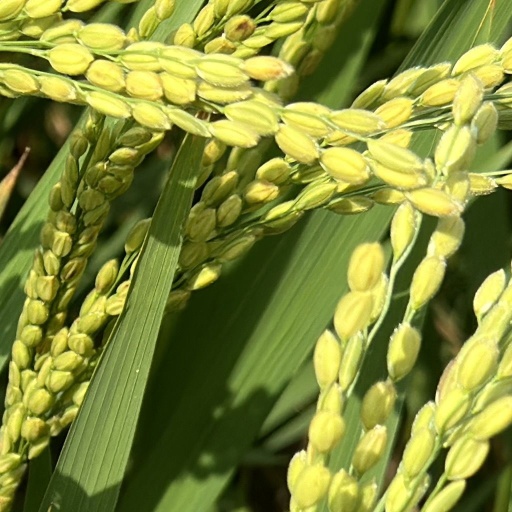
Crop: rice